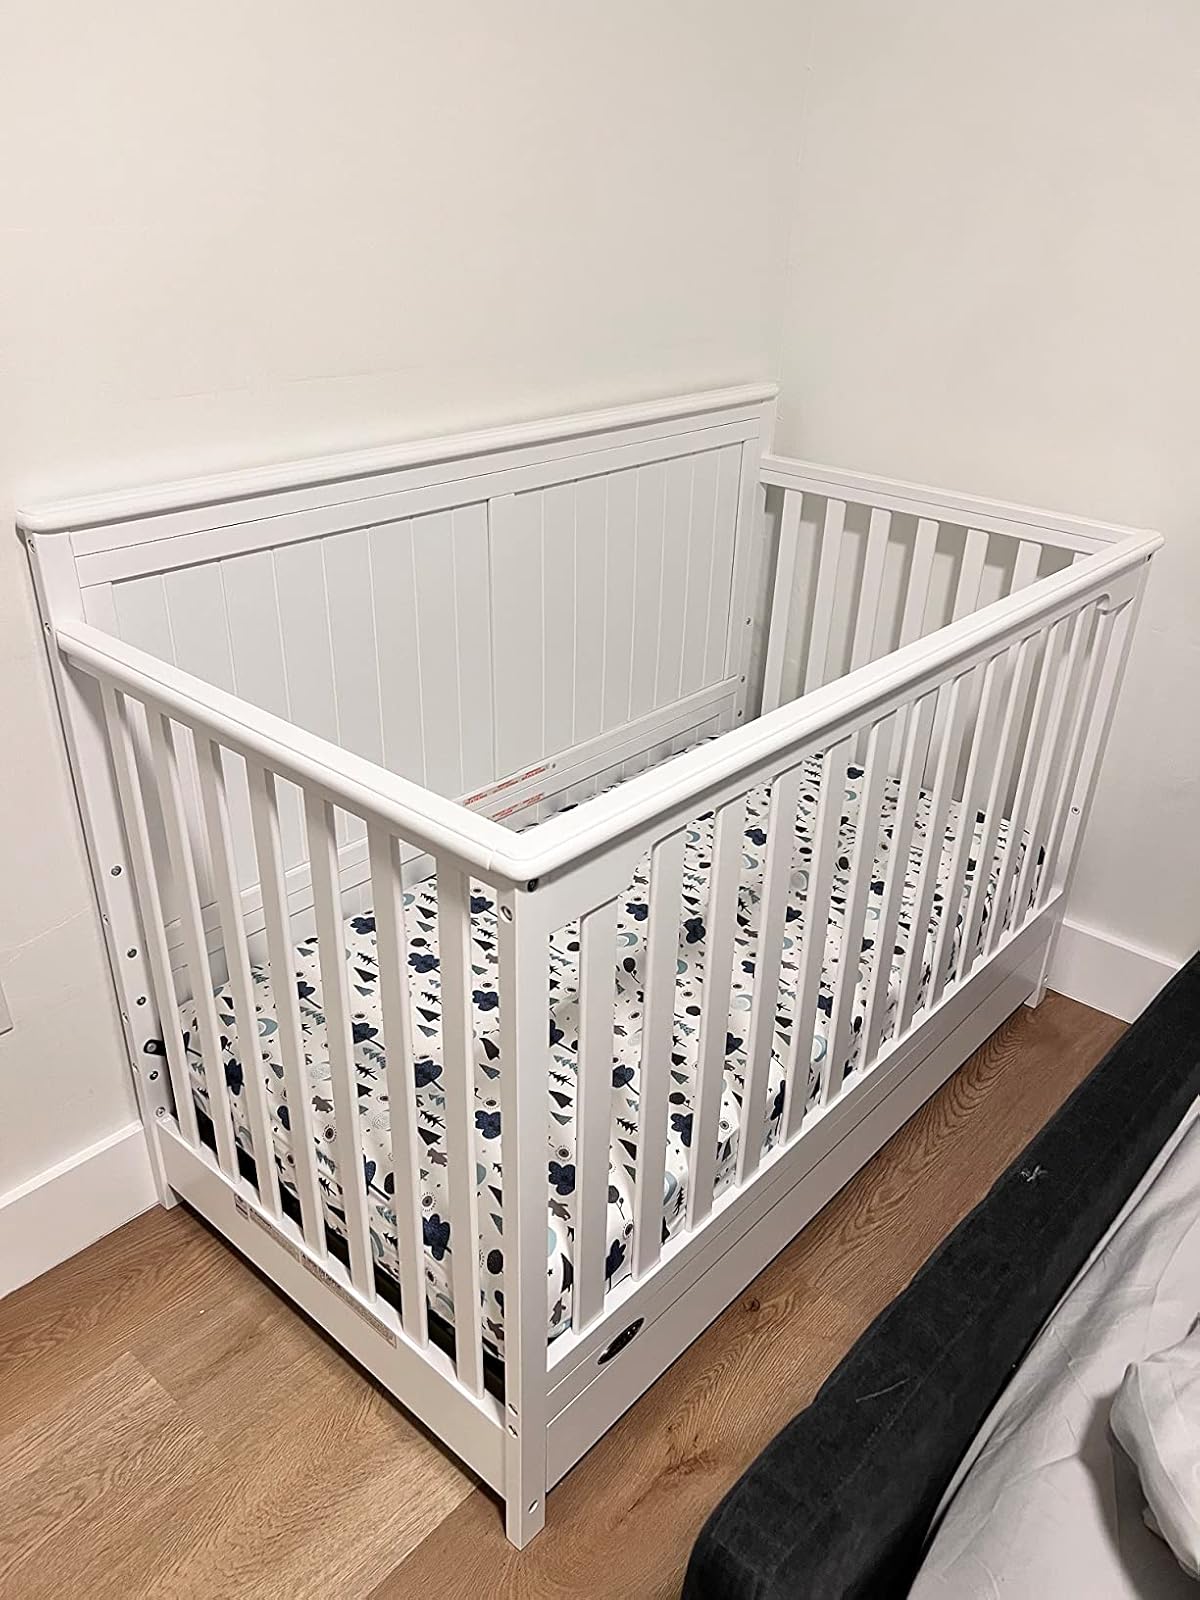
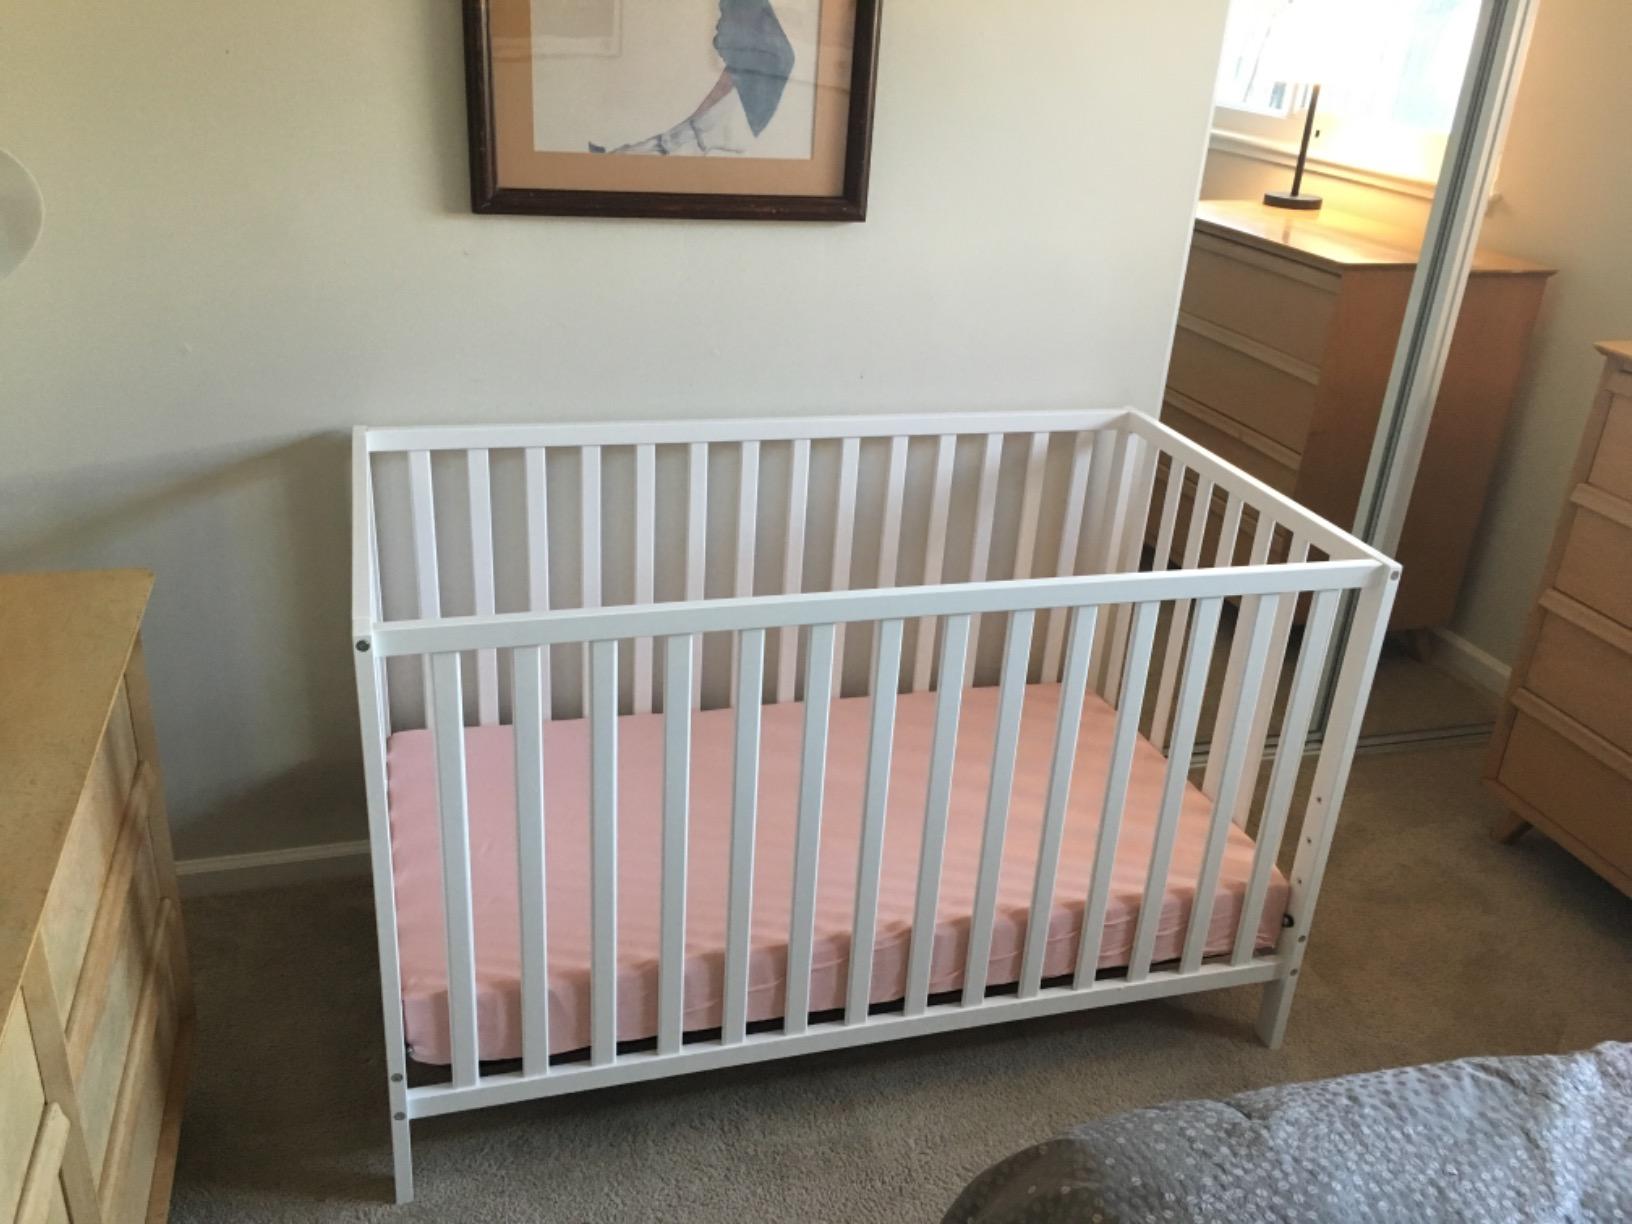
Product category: products_crib
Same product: no